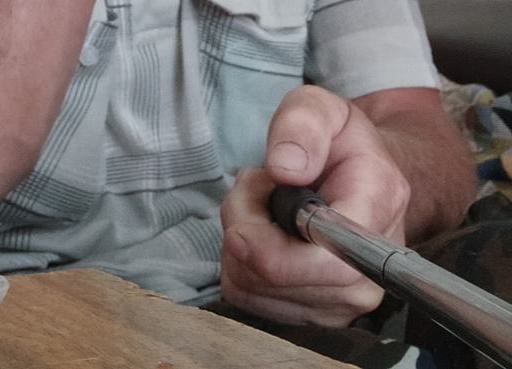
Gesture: no_gesture